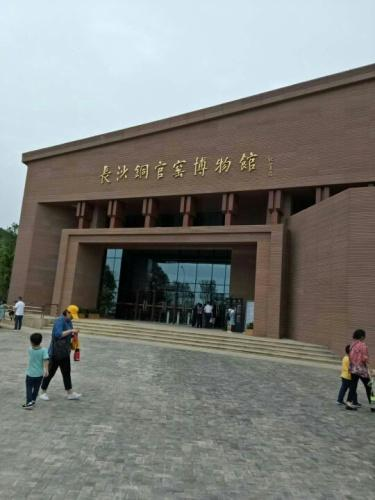
地标名称：长沙铜官窑博物馆
所在城市：长沙市·望城区